Joseph Payne Brennan

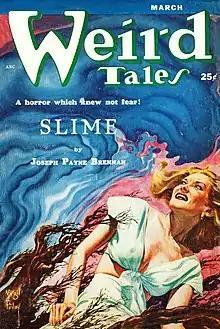
Brennan's novelette "Slime" was the cover story in the March 1953 "Weird Tales"

When the market for western fiction dried up in the mid-1950s, Brennan simply turned his hand to the supernatural.